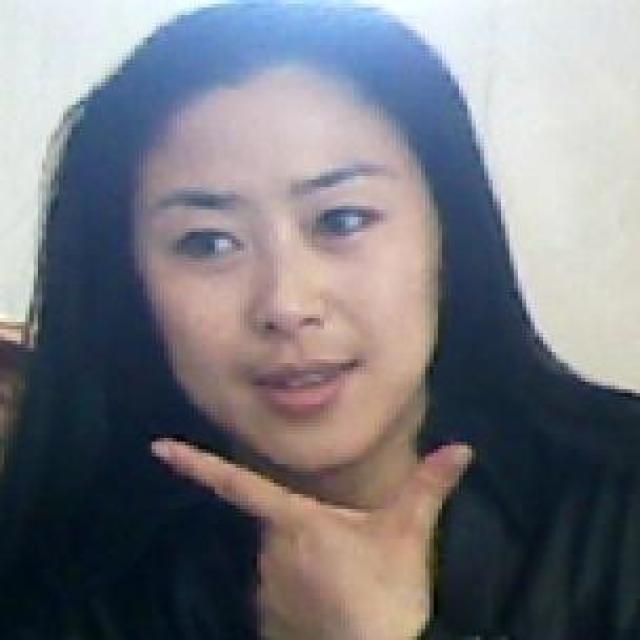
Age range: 21-44